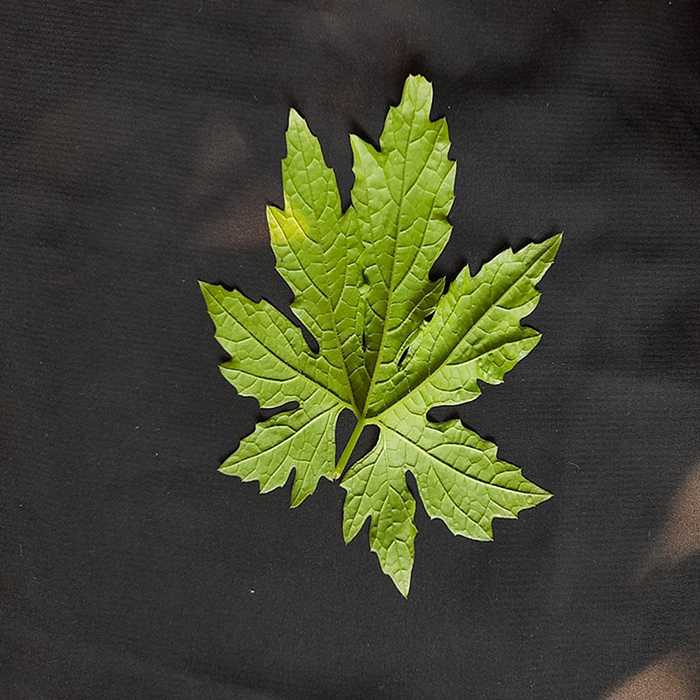
Plant: Bitter Gourd
Label: Fresh leaf